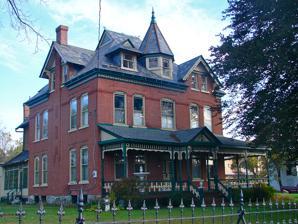
Building: Gauff-Roth House
Country: United States of America
Year built: 1880
Historic house in Pennsylvania, United States United States historic place Gauff-Roth House U.S. National Register of Historic Places Gauff-Roth House in Allentown, Pennsylvania , October 2011 Show map of Pennsylvania Show map of the United States Location 427-443 Auburn Street, Allentown, Pennsylvania Coordinates 40°35′46″N 75°27′52″W / 40.59611°N 75.46444°W / 40.59611; -75.46444 Area 0.7 acres (0.28 ha) Built 1880 Architect Gangewere, William H. Architectural style Queen Anne NRHP reference No. 85001966 Added to NRHP September 5, 1985 Gauff-Roth House is a historic home located at 427 to 443 Auburn Street in Allentown, Pennsylvania . The house features a wraparound porch, third floor balcony, a polygonal turret, and a hipped roof with multiple gables and dormers. History The house was built in 1880 for Mary Craig and Elizabeth Craig Gauff with money inherited from their grandfather. Mary met William Gangewere while the house was being constructed and married him. She lived only a short time in the home, or not at all, according to some historians. The home is a two-and-one-half-story, irregular rectangular brick dwelling, which was designed in the Queen Anne style.  It has sixty-six windows, two working chimneys and two interior non-functional chimneys. Inside the house, an oak staircase stretches three floors. The home's forty-three doors and extensive wood decoration have retained their original finish with few minor changes over the years. Throughout its history, the home was occupied by the Gauff family in 1880, the Roths in 1930 and the Ziegler family in 1982. It was added to the National Register of Historic Places in 1985. The home was completely renovated in the mid-1990s. See also List of historic places in Allentown, Pennsylvania References